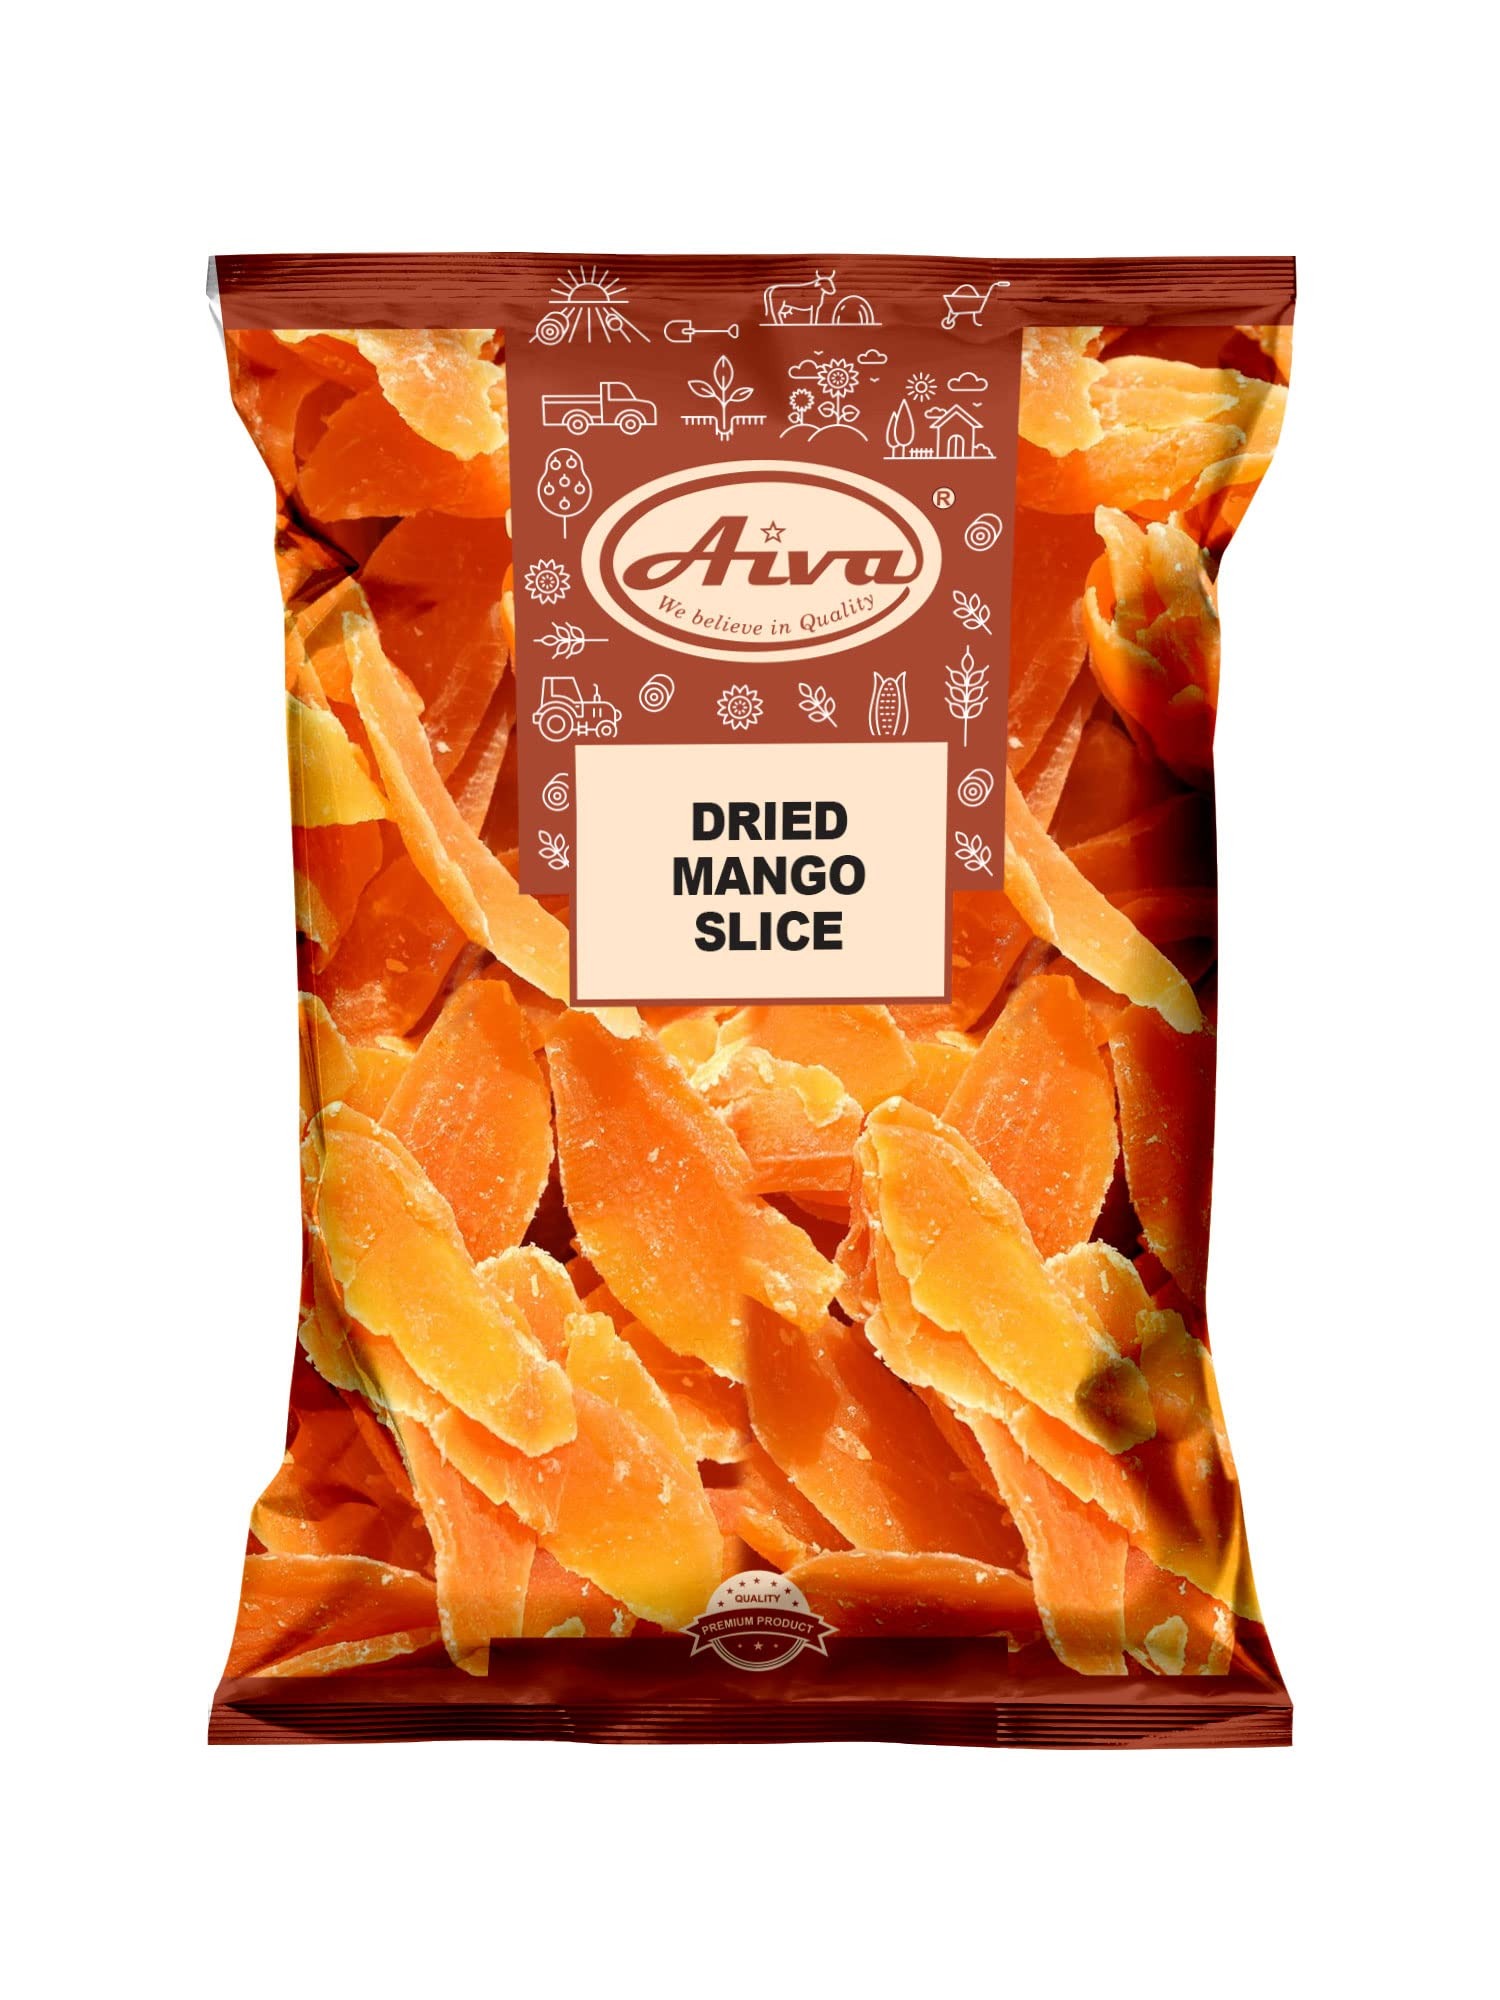
Item Name: Aiva Dried Mango Slices, Low Sugar (2 LB) – Natural Premium Quality Dried Fruit for Snacking, Baking, and Cooking
Value: 1.0
Unit: Count

Price: 14.99